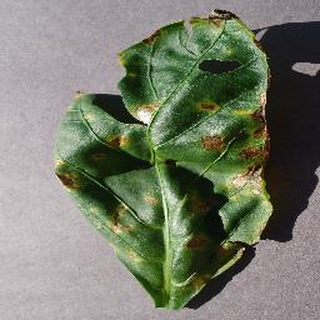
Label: bell_pepper_bacterial_spot